Meitetsu KiHa 8500 series

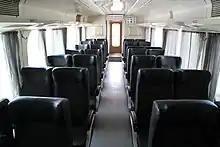
Interior of the Sabah State Railway KiHa 8500

Cars 8501 and 8504 are preserved in operational condition by the Nakagawa Clear Stream Railway Preservation Society in Nasukarasuyama.